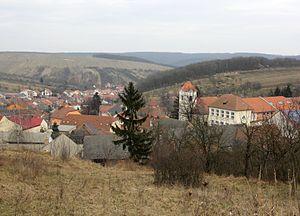
Němčičky est une commune du district de Břeclav, dans la région de Moravie-du-Sud, en République tchèque. Sa population s'élevait à 695 habitants en 2017.